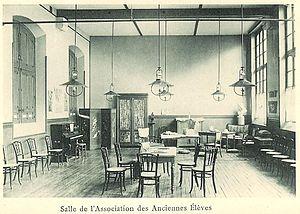
Salle des anciennes élèves du lycée Molière (Paris)
Le lycée Molière est un établissement public local d'enseignement français, construit en 1888, regroupant un collège et un lycée. Il est situé 71, rue du Ranelagh à Paris, dans le 16ᵉ arrondissement et porte le nom du dramaturge français, Jean-Baptiste Poquelin, dit Molière. Ce lycée est éloigné de la rue Molière, où se trouve un collège Jean-Baptiste-Poquelin.